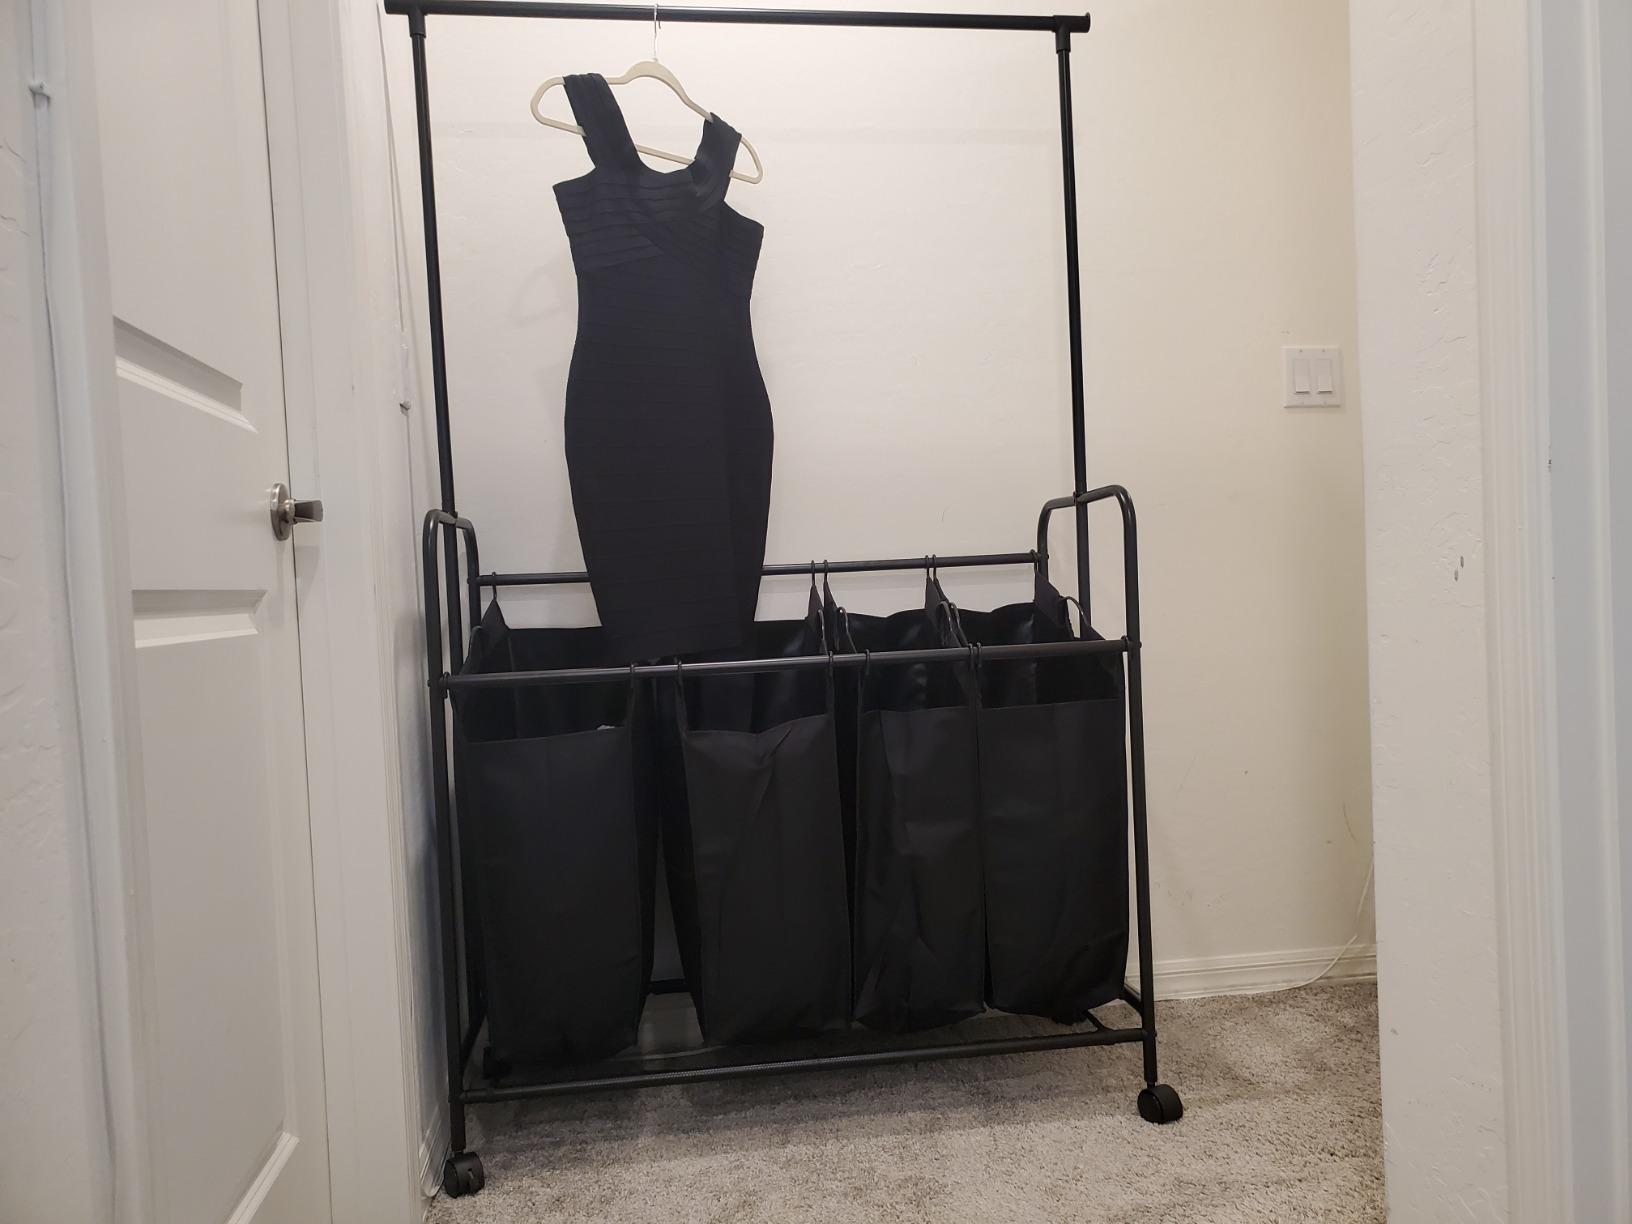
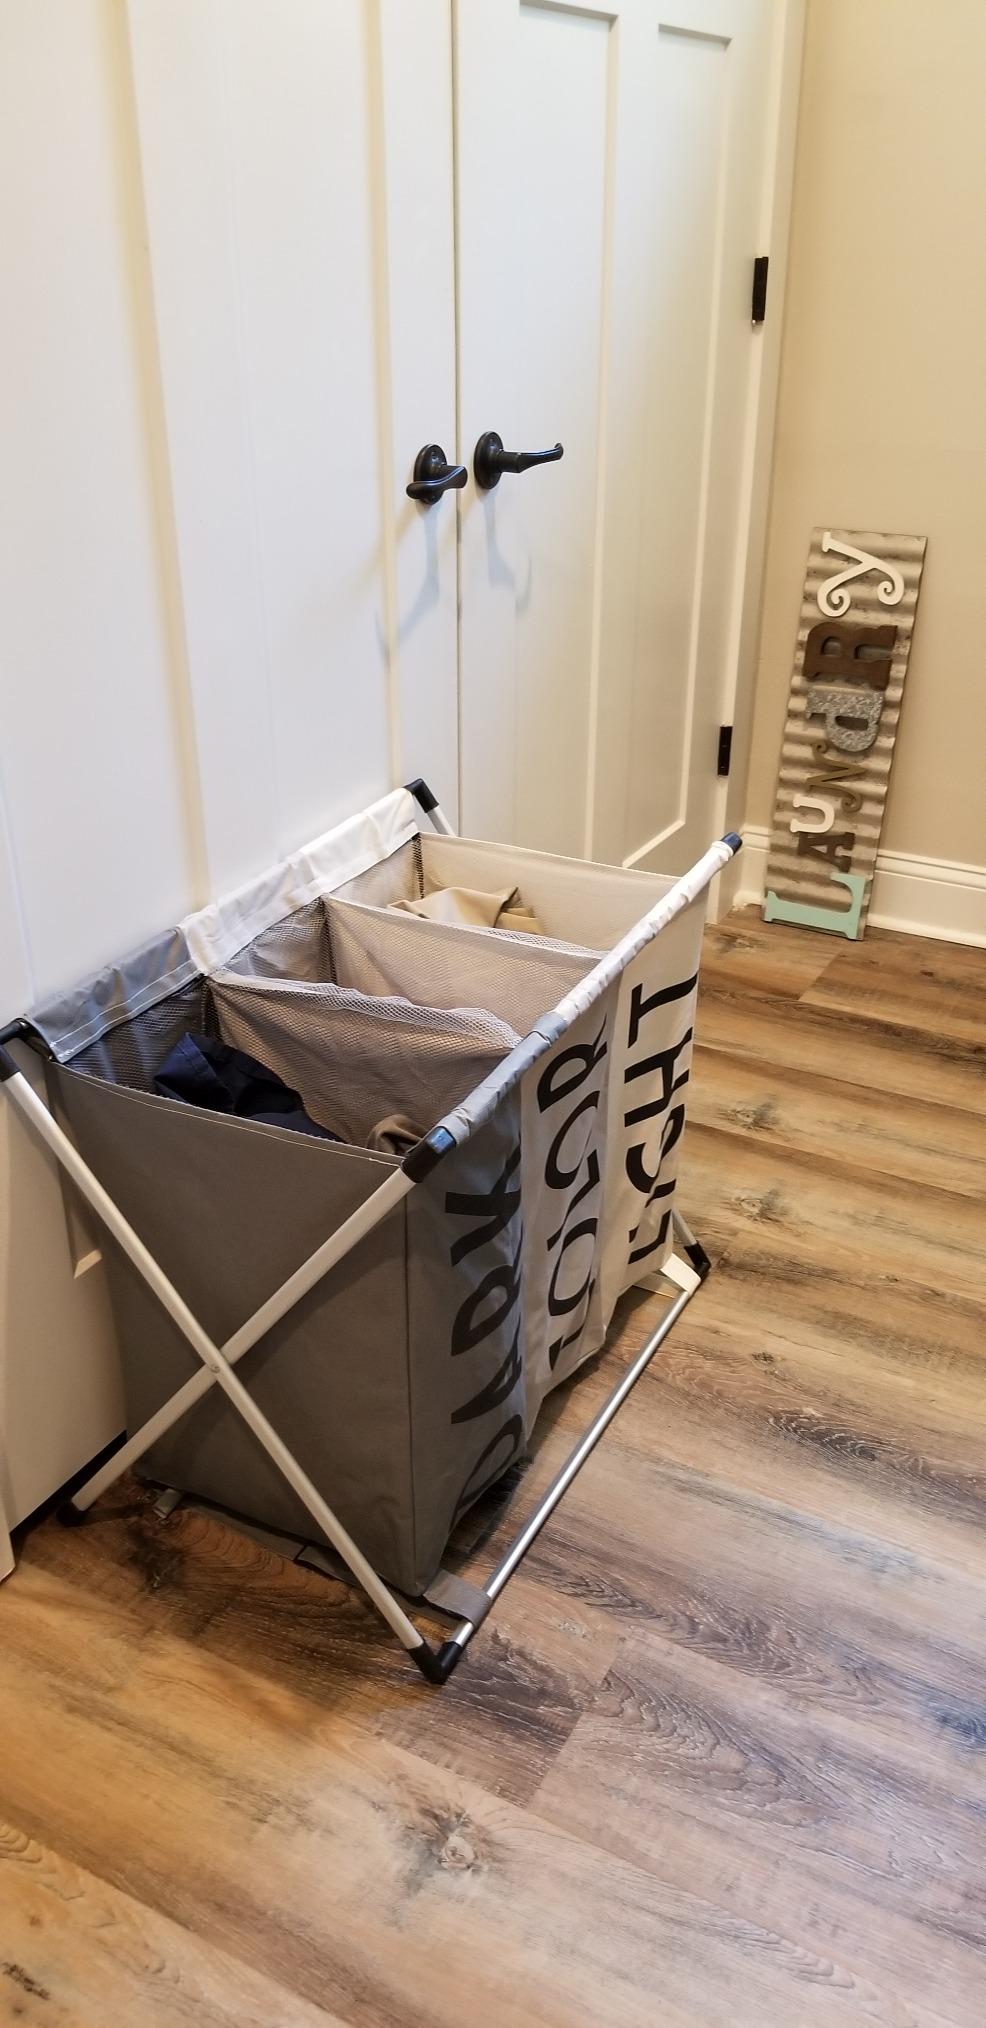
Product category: items_hamper
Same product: no